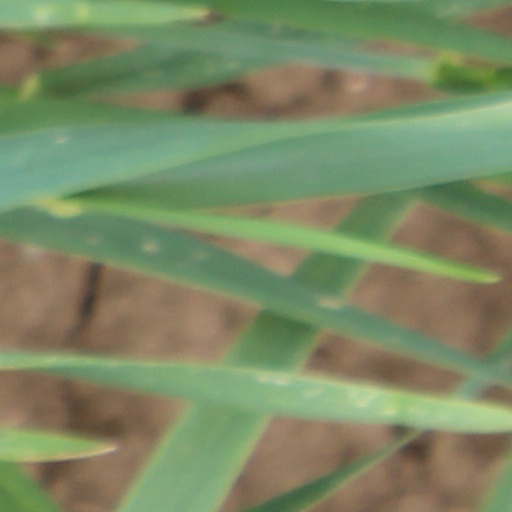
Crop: wheat